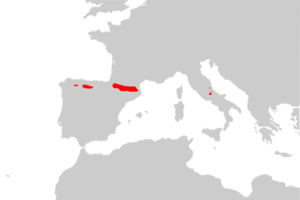
Carte des population de l'isard (Rupicapra pyrenaica).
L'isard ou izard est une espèce de la sous-famille des caprins, assez fréquente dans le massif des Pyrénées, la cordillère Cantabrique et les Apennins. Son nom vient d'un mot pyrénéen izardo.
Cette liste commentée recense la mammalofaune en Espagne. Elle répertorie les espèces de mammifères espagnols actuels et celles qui ont été récemment classifiées comme éteintes. Comme ici n'est référencé que l'Espagne « européenne », cette liste ne comptabilise pas les animaux présents dans Ceuta, Melilla et les plazas de soberanía, qui sont des régions situées en Afrique du Nord, ni des îles Canaries, qui sont en Macaronésie.
Cette liste commentée recense la mammalofaune en Italie. Elle répertorie les espèces de mammifères italiens actuels et celles qui ont été récemment classifiées comme éteintes. Cette liste comporte 159 espèces réparties en dix ordres et 36 familles, dont une est « éteinte », trois sont « en danger critique d'extinction », quatre sont « en danger », huit sont « vulnérables », douze sont « quasi menacées » et dix ont des « données insuffisantes » pour être classées.